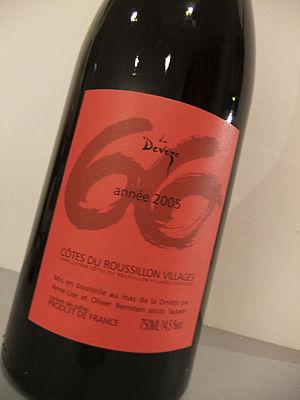
Étiquette d'une bouteille de vin du Languedoc Roussillon.
Le Côtes-du-roussillon villages est un vin d'appellation d'origine contrôlée produit sur une partie de la plaine du Roussillon, dans le Fenouillèdes et sur les contreforts méridionaux du massif des Corbières.